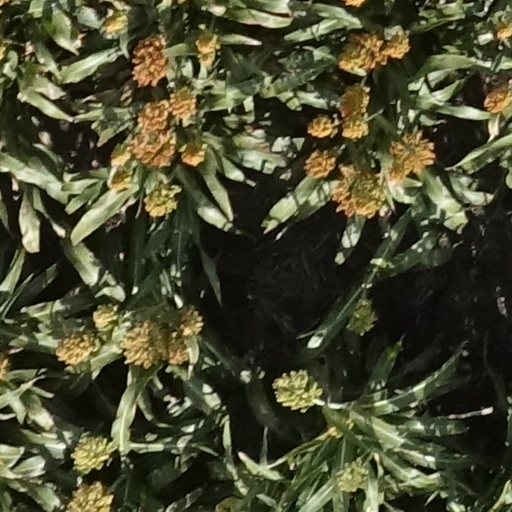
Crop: sorghum